Peter Bhatia

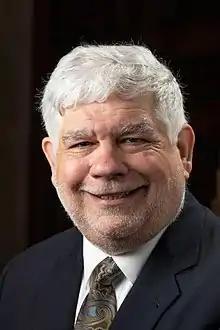
Bhatia in 2018

Peter Bhatia is an American journalist and CEO of Houston Landing, a nonprofit news site in Houston, Texas.